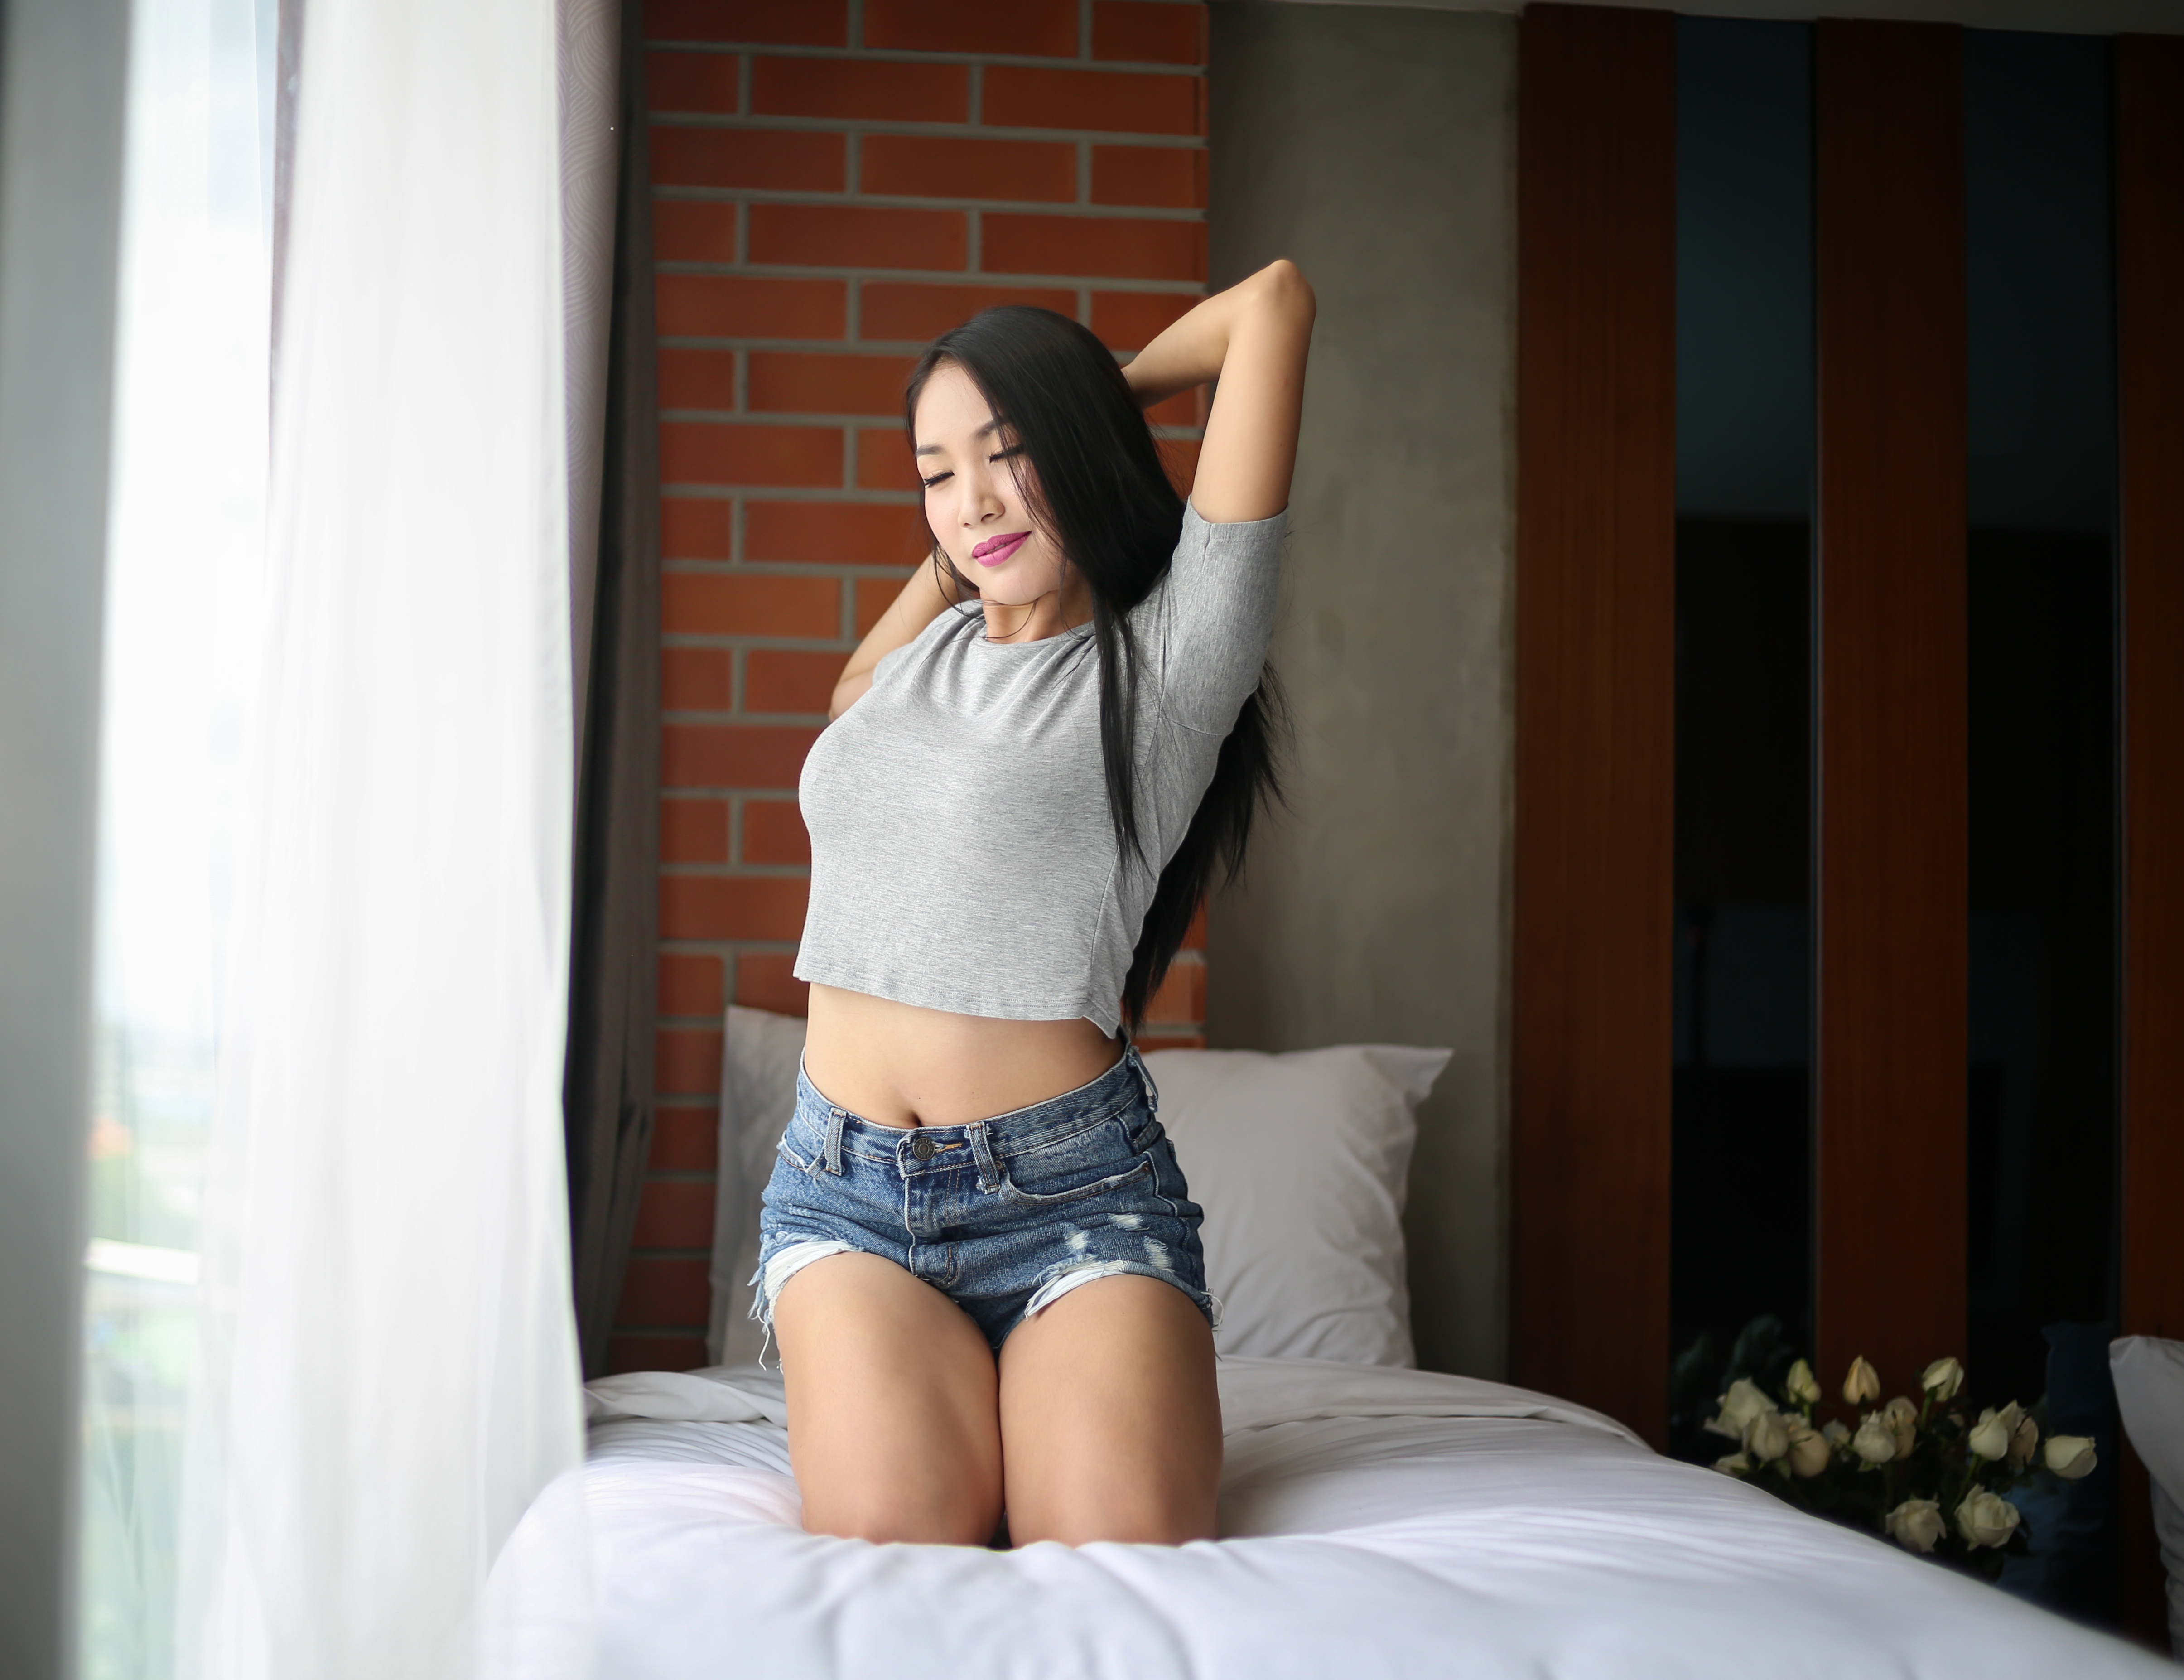
hand, people, girl, hair, white, sweet, cute, leg, love, portrait, young, finger, relax, sitting, think, asia, rest, clothing, room, lady, pillow, bedroom, health, hairstyle, smile, muscle, teenager, long hair, human body, in the morning, black hair, face, dream, background, happiness, bed, thigh, mixer, beauty, daydreaming, beautiful, rotor, blond, pretty, china, i, seductive, adult, female sex, to relax, abdomen, photo shoot, glad, sense, twenty, in a lie, fatigued, 7 days week, human positions, undergarment, caucasian people, the paste, a day dream, the indoor, the sleeping